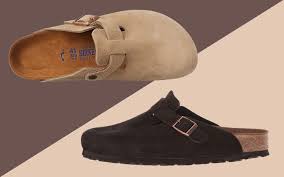
Label: Clog